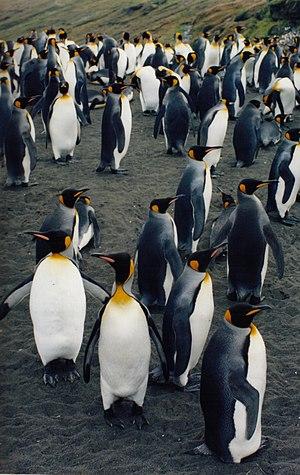
Manchots royaux (Aptenodytes patagonicus halli). Îles Crozet.
Le Manchot royal est une espèce d'oiseaux de la famille des Spheniscidae. C'est la deuxième plus grande espèce de manchots après le Manchot empereur, avec lequel il forme le genre Aptenodytes.